Codename: Kids Next Door

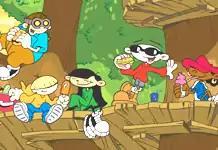
From left to right: Numbuh 2, Numbuh 4, Numbuh 3, Numbuh 1, and Numbuh 5.

The series revolves around a group of five 10-year-old children (later retconned to be varying ages), using codenames Numbuhs 1 through 5, who are the main home operatives of what is known as Sector V, which is part of a worldwide espionage-style organization called the Kids Next Door. Their mission is to fight crimes against children (such as homework and flossing), many of which are willingly committed by "evil" adults, senior citizens, teenagers, and occasionally other children. Numbuh 1 is a level-headed, no-nonsense British boy named Nigel Uno, leader of Sector V. Numbuh 2 is an overweight, nerdy American boy named Hogarth "Hoagie" Pennywhistle Gilligan, Jr. Numbuh 3 is a friendly and happy-go-lucky Japanese girl named Kuki Sanban. Numbuh 4 is a short-tempered and hot-headed Australian boy named Wallabee "Wally" Beetles. Numbuh 5 is a quiet, laid-back, black French girl named Abigail "Abby" Lincoln.